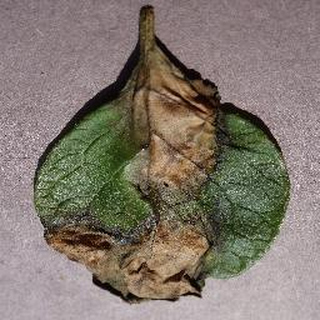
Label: potato_late_blight